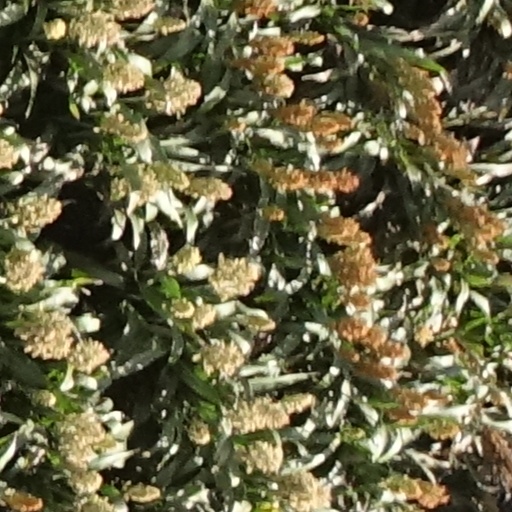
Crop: sorghum